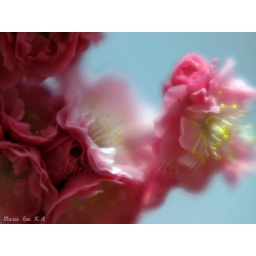
blooms in blue sky